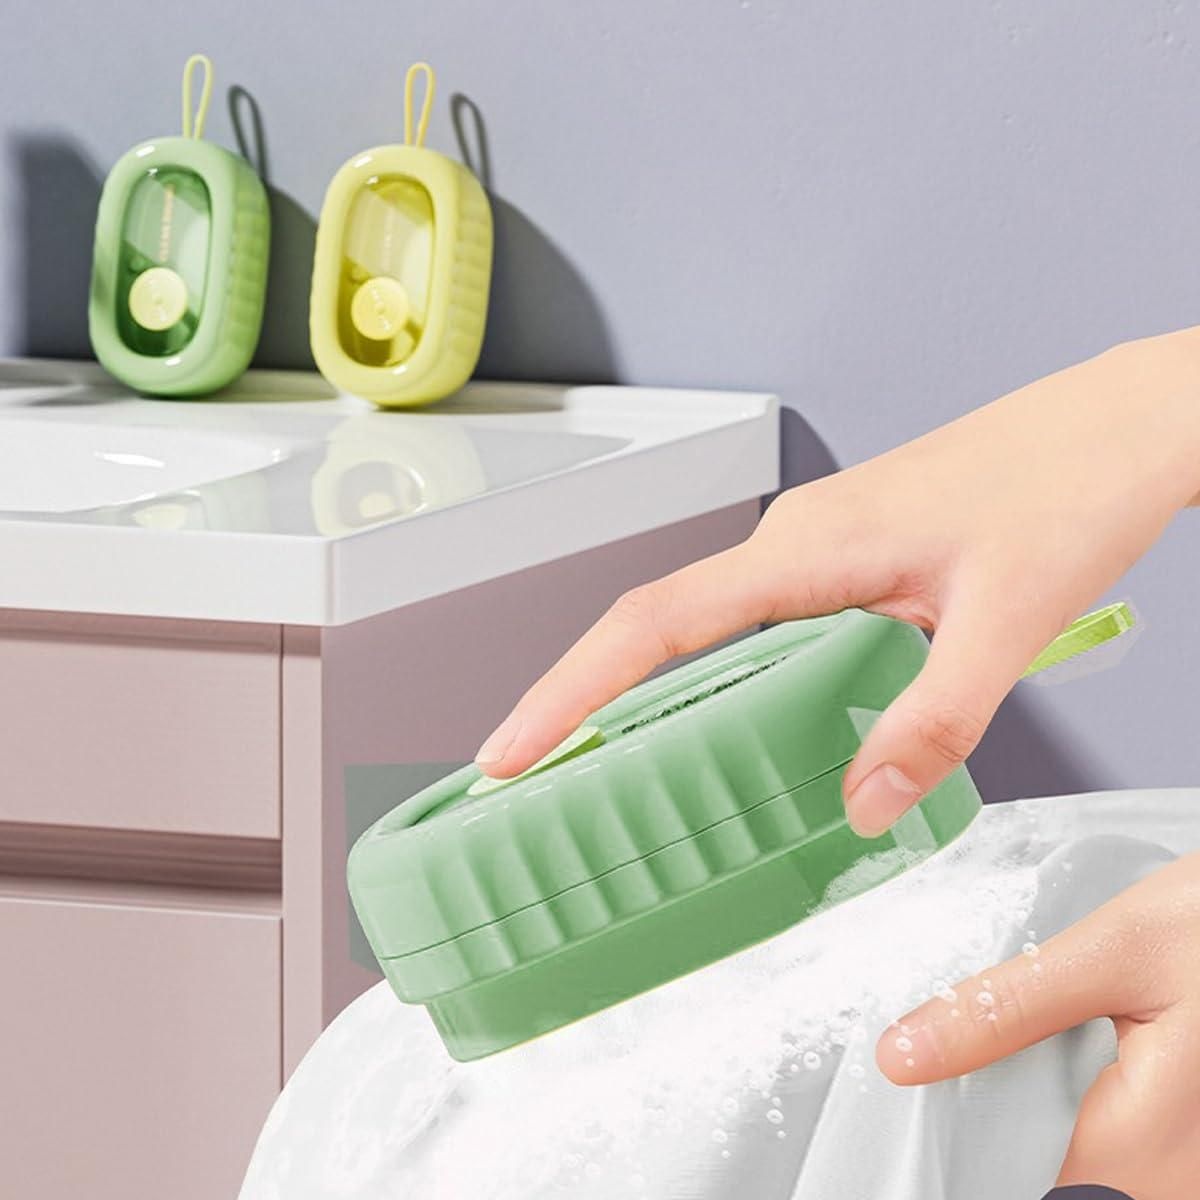
Washing Laundry Brush with Soap Dispenser
Product Name: Washing Laundry Brush with Soap Dispenser Package Contains: It has 1 Pack of Laundry Brush Material: Plastic Product Dimension: ?11 x 7 x 4 cm Combo: Pack of 1 Weight: 200 gm About this item: Non scratch laundry brush gently cleans delicate fabrics, removing stains without damaging or leaving abrasions.
Brand: shanvisstoreshopping
Category: Home & Garden > Household Supplies > Laundry Supplies